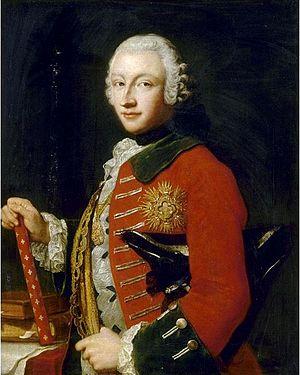
Maria Giovanna Clementi, dite La Clementina, née en 1692, et morte en 1761, est une peintre italienne, spécialisée dans les portraits.